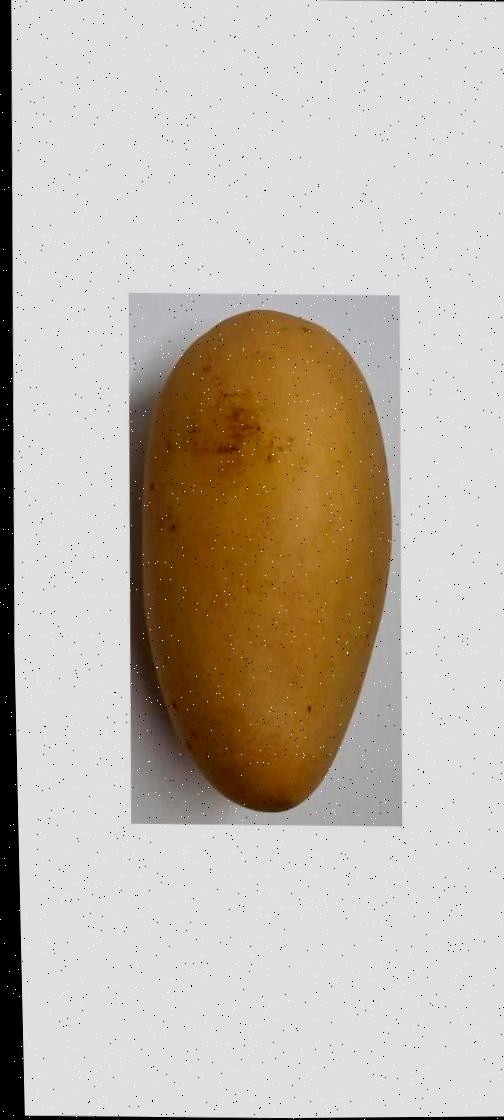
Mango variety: Katimon